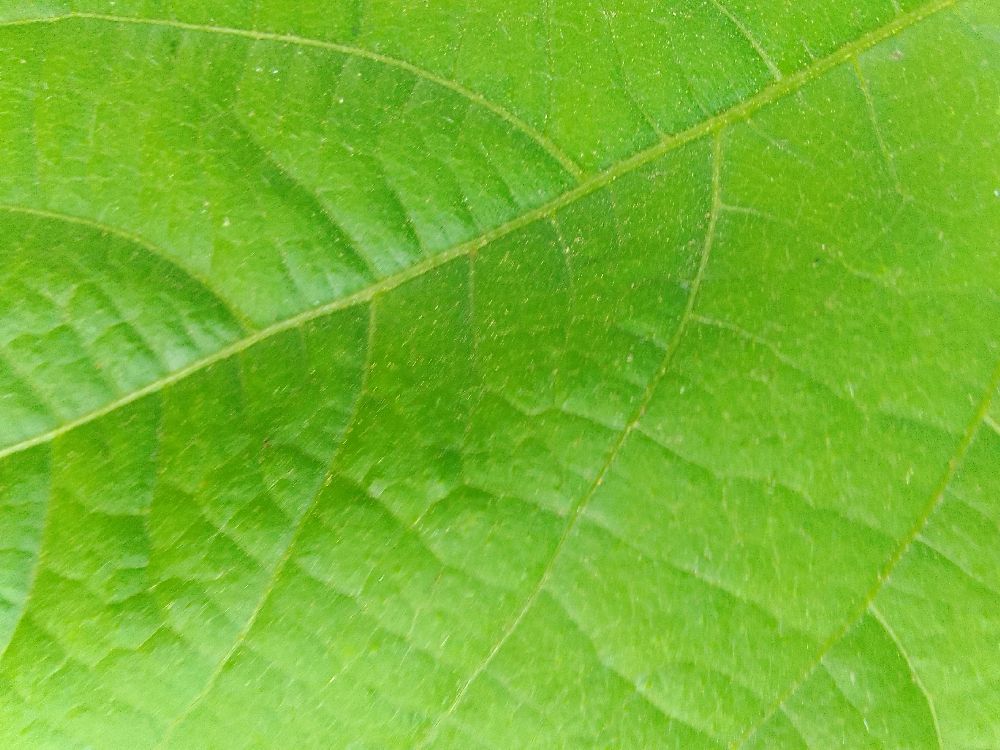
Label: healthy